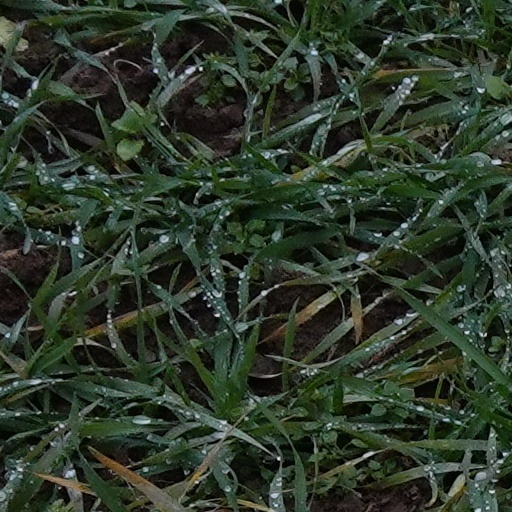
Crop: wheat